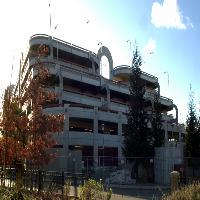
Weather: sun or clear